St. Paul's Chapel (Columbia University)

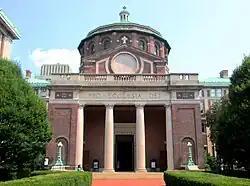
St. Paul's Chapel in 2014

St. Paul's Chapel, on the Morningside Heights campus of Columbia University in Manhattan, New York City, is an Episcopal church built in 1903–07 and designed by I. N. Phelps Stokes, of the firm of Howells & Stokes. The exterior is in the Northern Italian Renaissance Revival style while the interior is Byzantine.